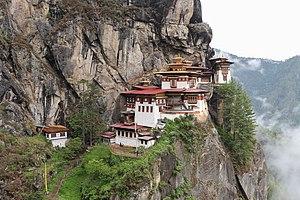
Monastère de Taktsang, Bhoutan
Le bouddhisme est la religion principale du Bhoutan. Le bouddhisme mahayana et vajrayana est la religion d'État du Bhoutan et les bouddhistes représentent entre 2/3 et 3/4 de sa population. Bien que le bouddhisme pratiqué au Bhoutan ait pour origine le bouddhisme tibétain, il diffère sensiblement dans son rituel, sa liturgie, et son organisation monastique. La religion de l'État a longtemps été soutenu financièrement par le gouvernement grâce à des subventions annuelles aux monastères, sanctuaires, moines et nonnes bouddhistes.